Nagpur–Bhusawal Superfast Express

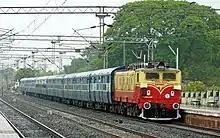
Nagpur - Bhusawal Express at Ghoradongri Railway Station.

The Nagpur - Bhusawal S.F. Express is a tri weekly superfast mail/express train of Indian Railways, which runs between Nagpur railway station of Nagpur, the largest city and BhusawalMaharashtra. The train runs with an average speed of .